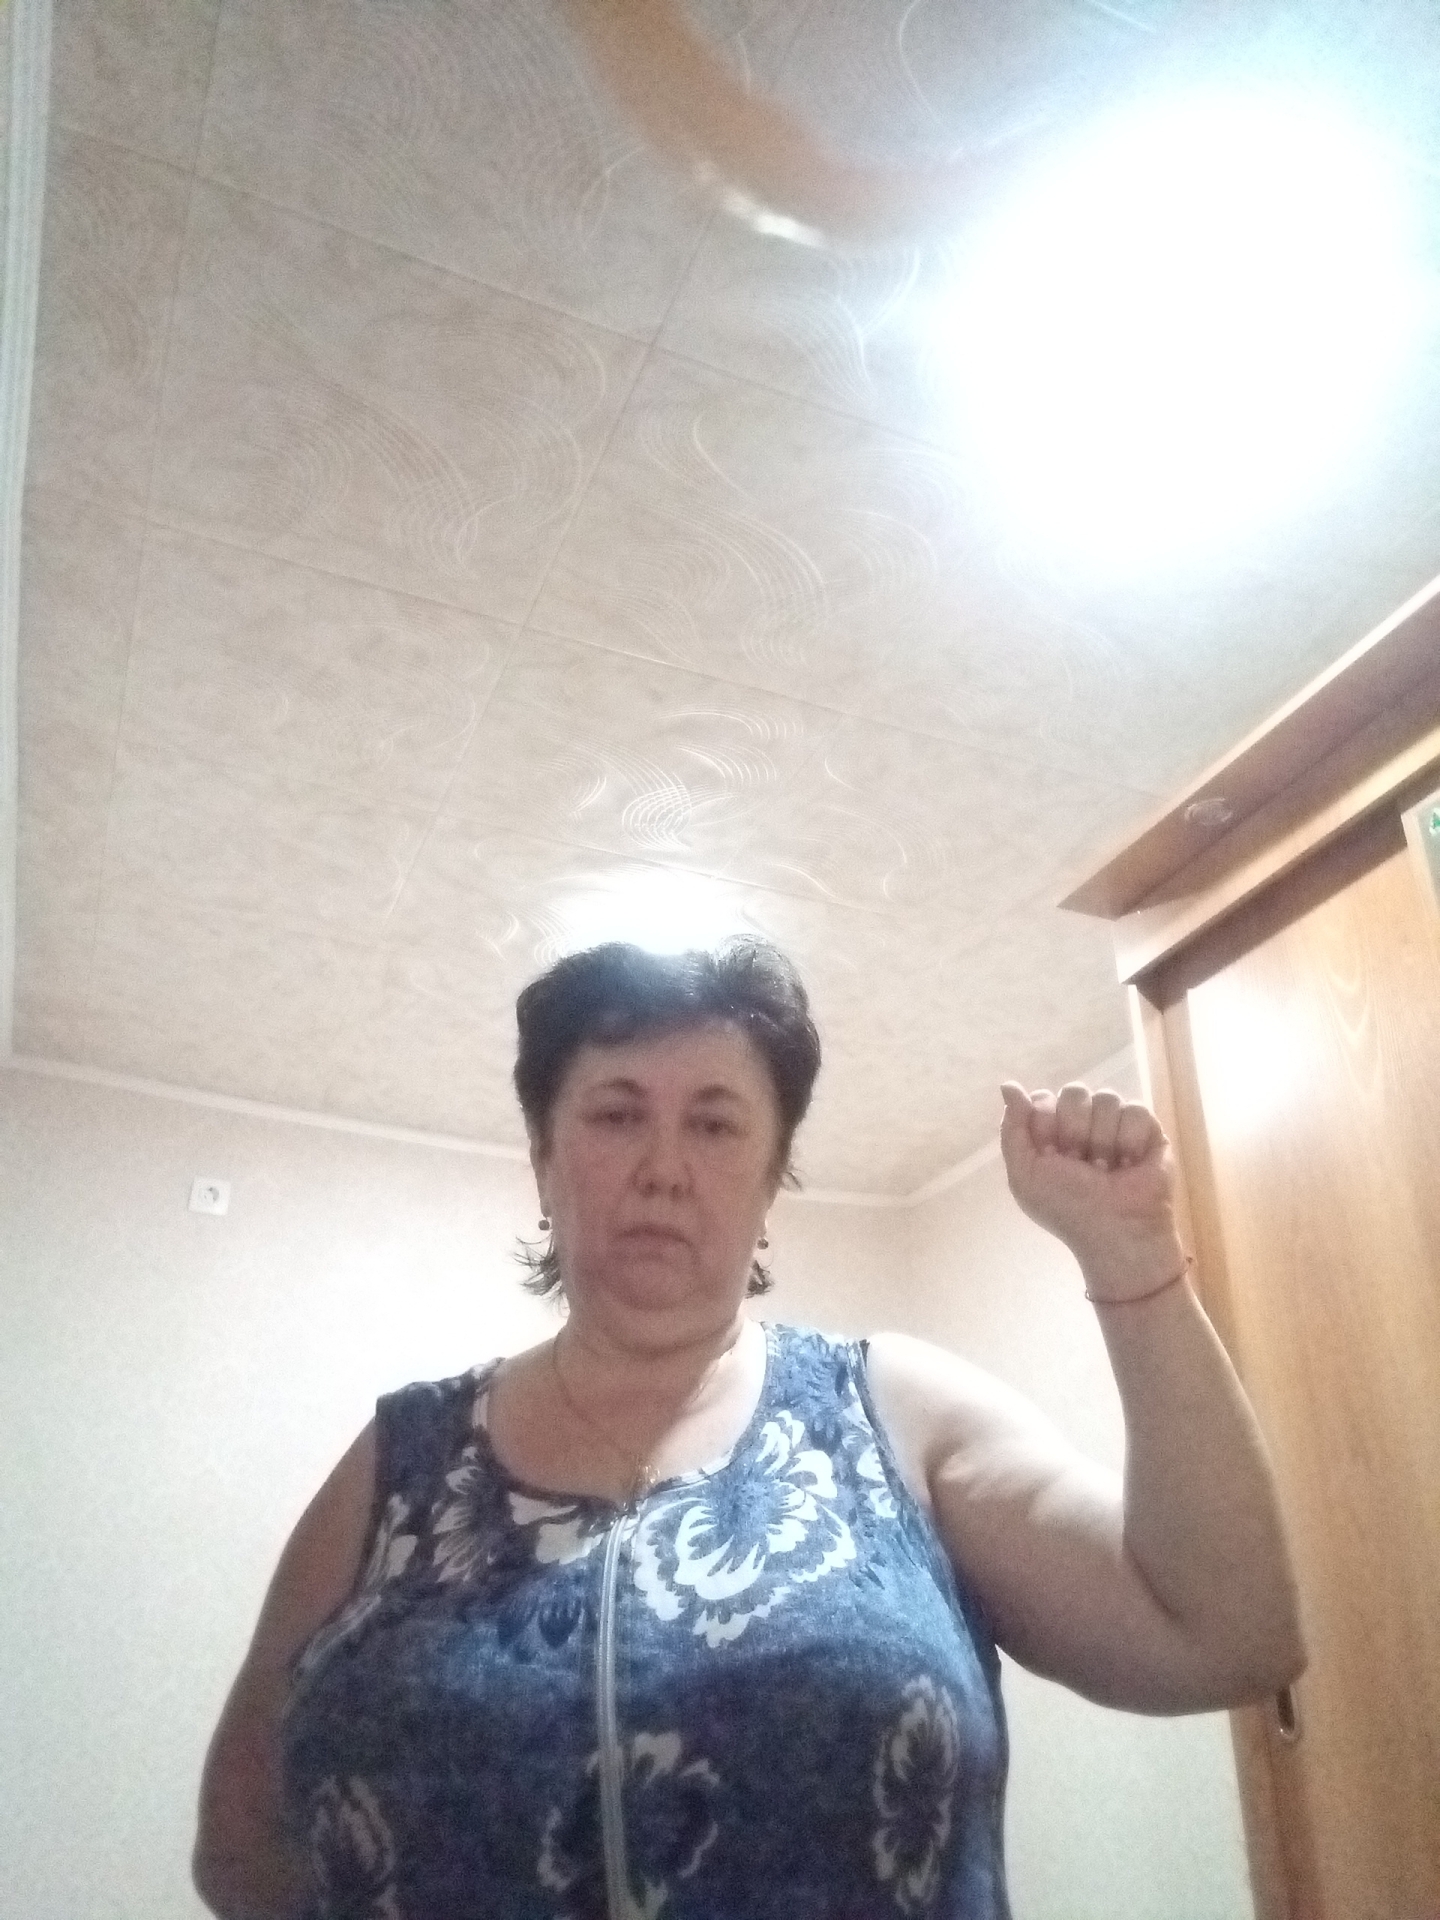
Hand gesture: fist